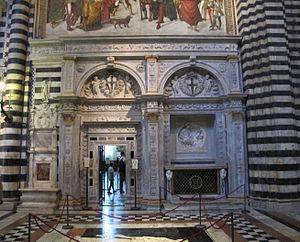
la Libreria Piccolomini est la bibliothèque du cardinal Francesco Piccolomini située dans le duomo de Sienne et dédiée aux épisodes de la vie de son oncle, le pape Pie II.